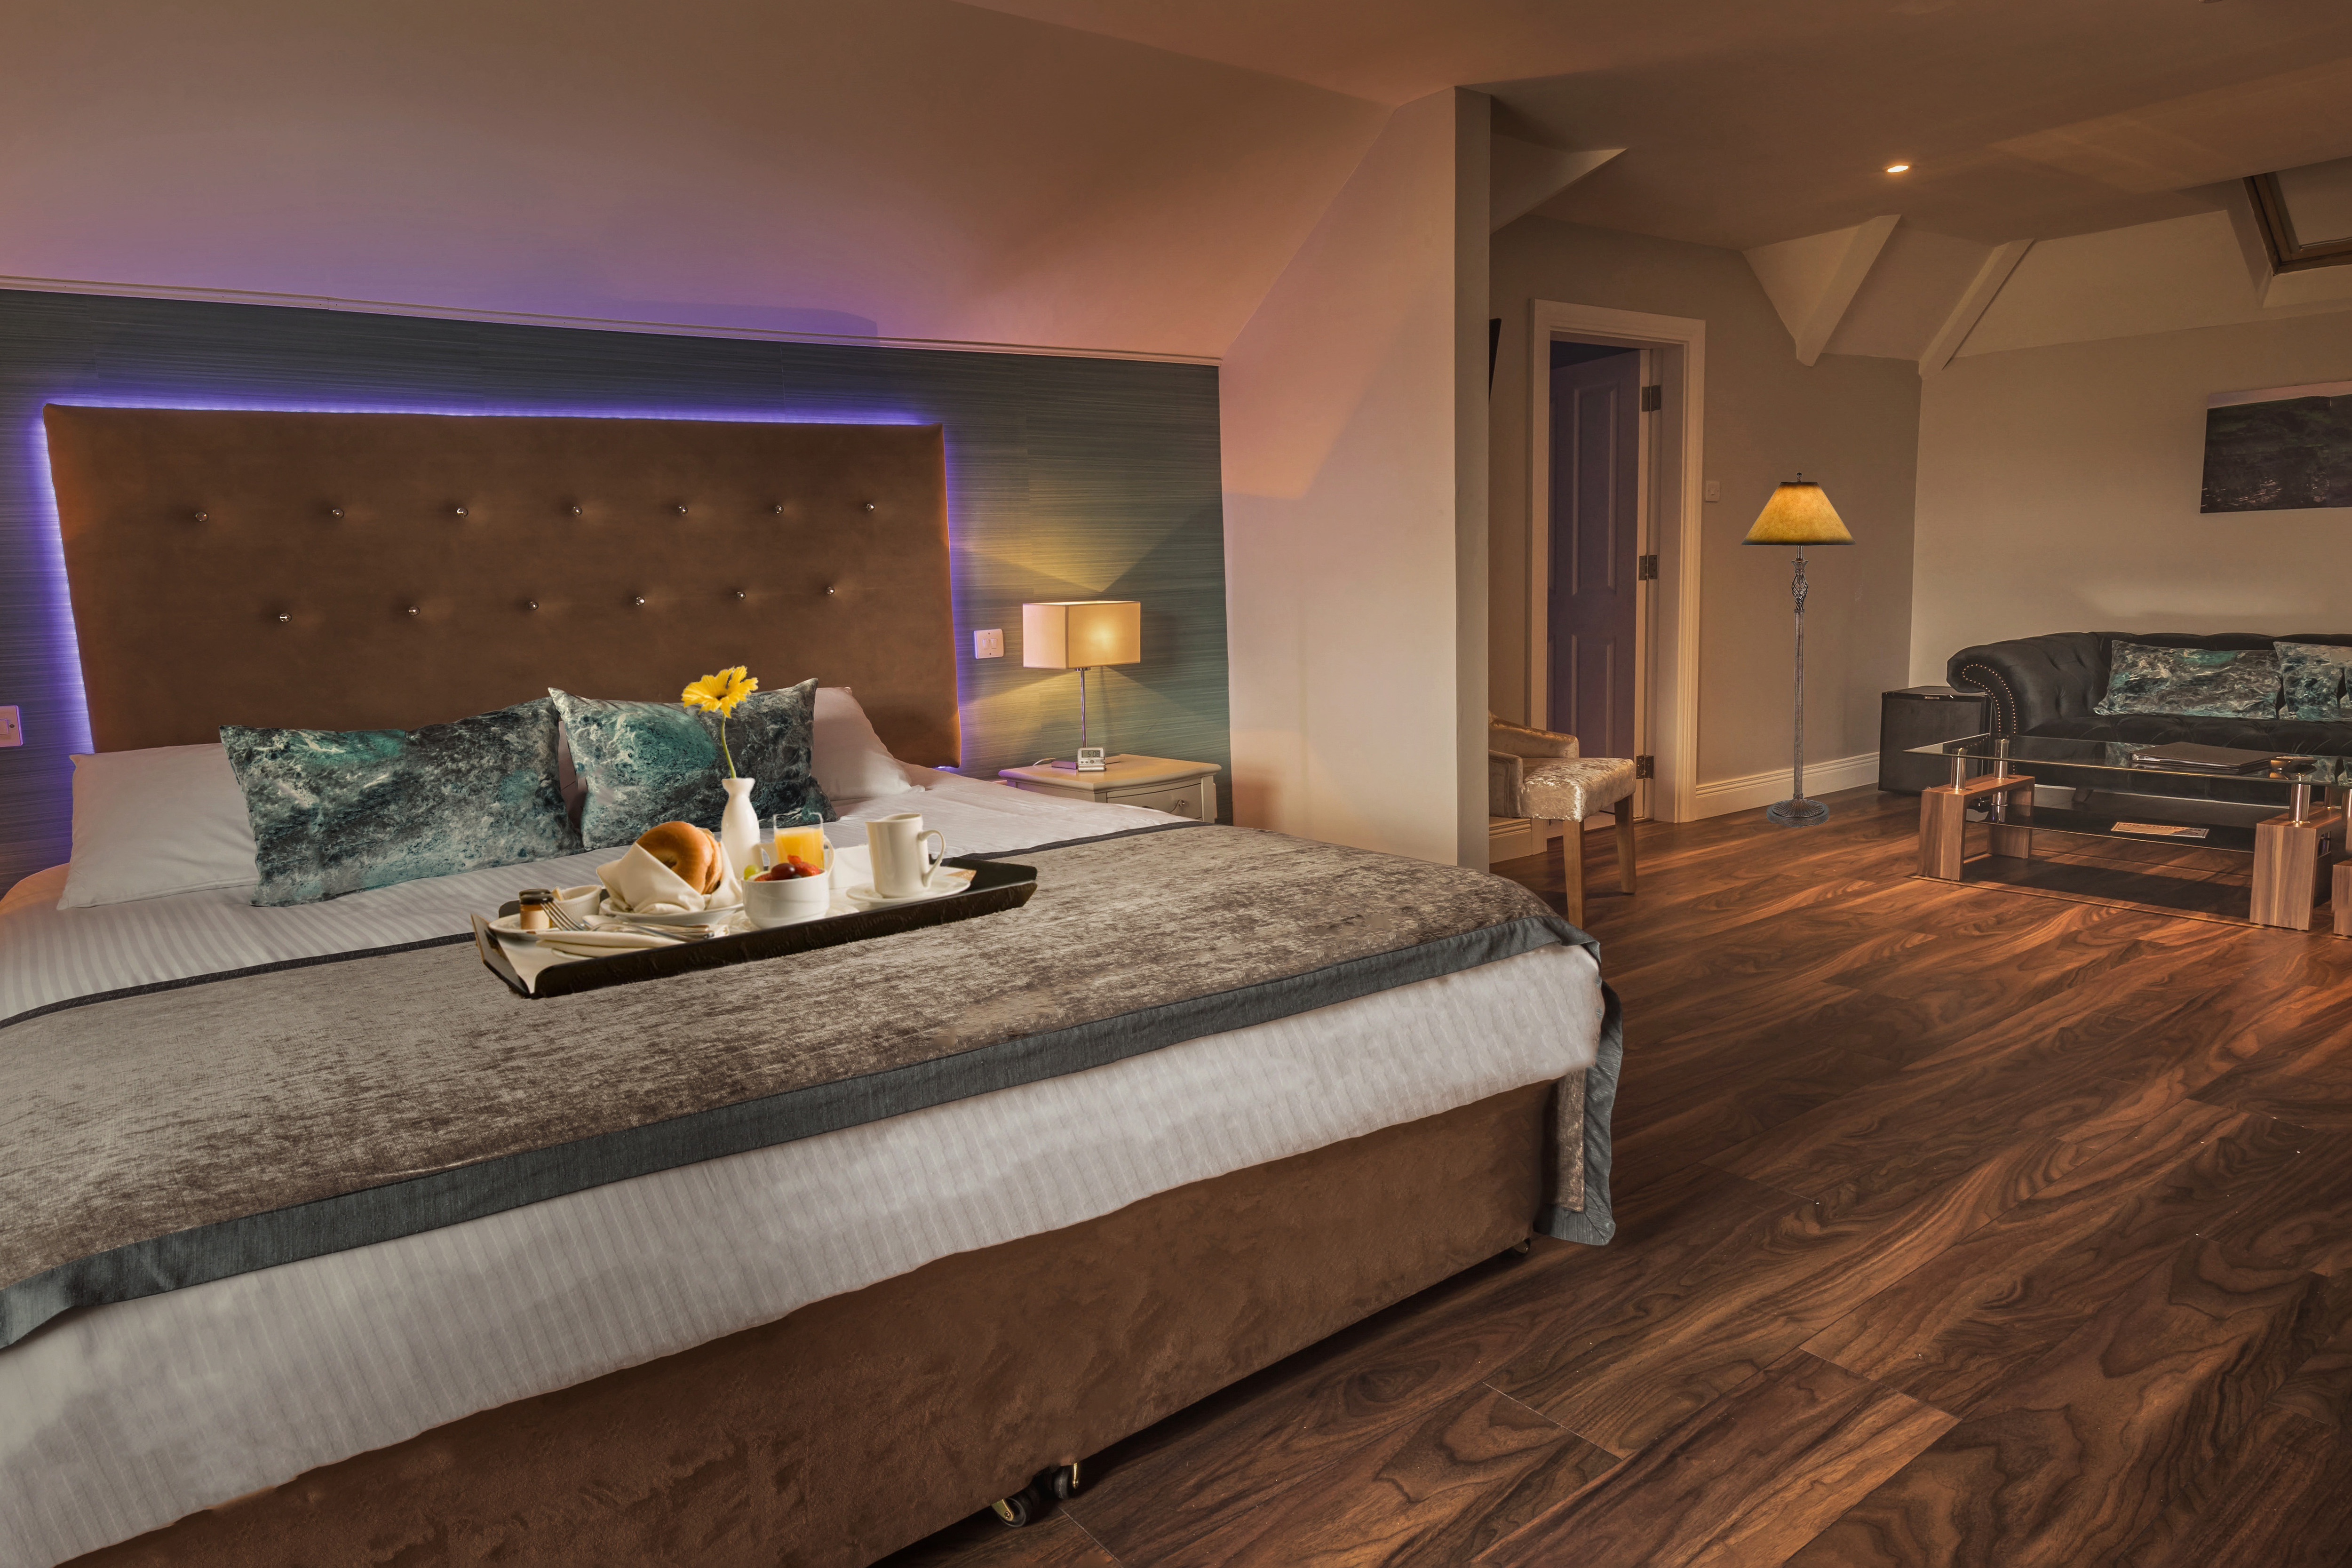
bedroom, room, property, furniture, interior design, bed, floor, suite, building, wood flooring, hardwood, bed frame, house, wall, real estate, bed sheet, home, flooring, ceiling, boutique hotel, laminate flooring, wood, estate, mattress, comfort